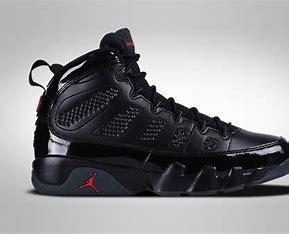
Brand: Jordan
Model: 9 Retro